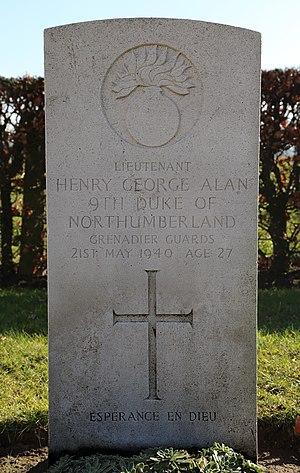
Tombe de Henry Percy, 9e Duc de Northumberland au cimetière militaire d’Esquelmes, Belgique.
Esquelmes est une section de la commune belge de Pecq, située en Wallonie picarde et en Flandre romane dans la province de Hainaut.